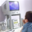
Label: television